Facebook

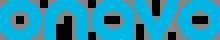
Facebook acquired Onavo's virtual private network to harvest usage data on its competitors.

After acquiring Onavo in 2013, Facebook used its Onavo Protect virtual private network (VPN) app to collect information on users' web traffic and app usage. This allowed Facebook to monitor its competitors' performance, and motivated Facebook to acquire WhatsApp in 2014. Media outlets classified Onavo Protect as spyware. In August 2018, Facebook removed the app in response to pressure from Apple, who asserted that it violated their guidelines. The Australian Competition and Consumer Commission sued Facebook on December 16, 2020, for "false, misleading or deceptive conduct" in response to the company's unauthorized use of personal data obtained from Onavo for business purposes in contrast to Onavo's privacy-oriented marketing.